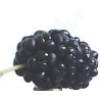
Label: Mulberry 1